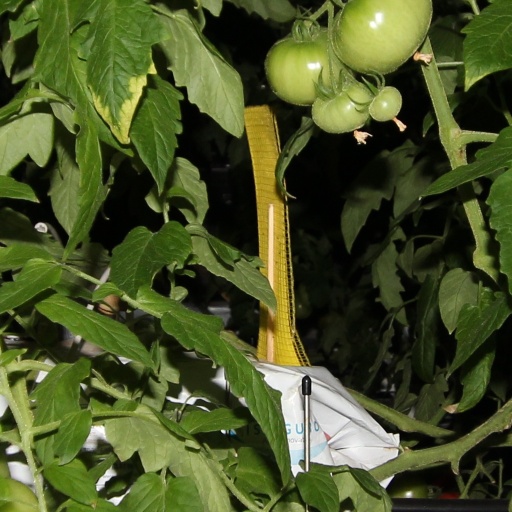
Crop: tomato